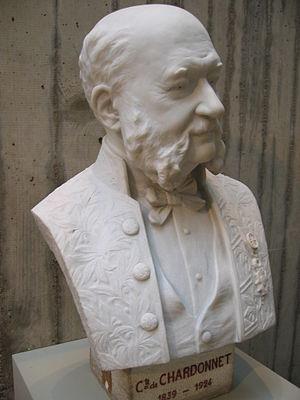
Buste de Comte de Chardonnet, sculpté par sa fille Anne de Chardonnet, Musée des beaux-arts de Besançon Català: Bust de Comte de Chardonnet, esculpit per la seva filla Anne de Chardonnet, Museu dels Beaux-Arts a Besançon Español: Busto de Conde de Chardonnet, esculpido por su hija Anne de Chardonnet, Museo de los Beaux-Arts a Besançon
Gergy est une commune française située dans le département de Saône-et-Loire en région Bourgogne-Franche-Comté, à environ 10 kilomètres au nord-est de Chalon-sur-Saône.
Le château du Vernay est situé en sur la commune de Charette. Cette demeure du XIXᵉ siècle, aujourd'hui en ruine, était le siège de la branche cadette de la famille Ruolz.
Anne de Chardonnet, née à Lyon le 14 juillet 1869 et morte à Paris le 17 septembre 1926, est une sculptrice française.
L'hôtel Petit de Marivat est un hôtel particulier du XVIIIᵉ siècle de Besançon dans le Doubs en Franche-Comté. Il est inscrit aux monuments historiques depuis le 8 juillet 1942.